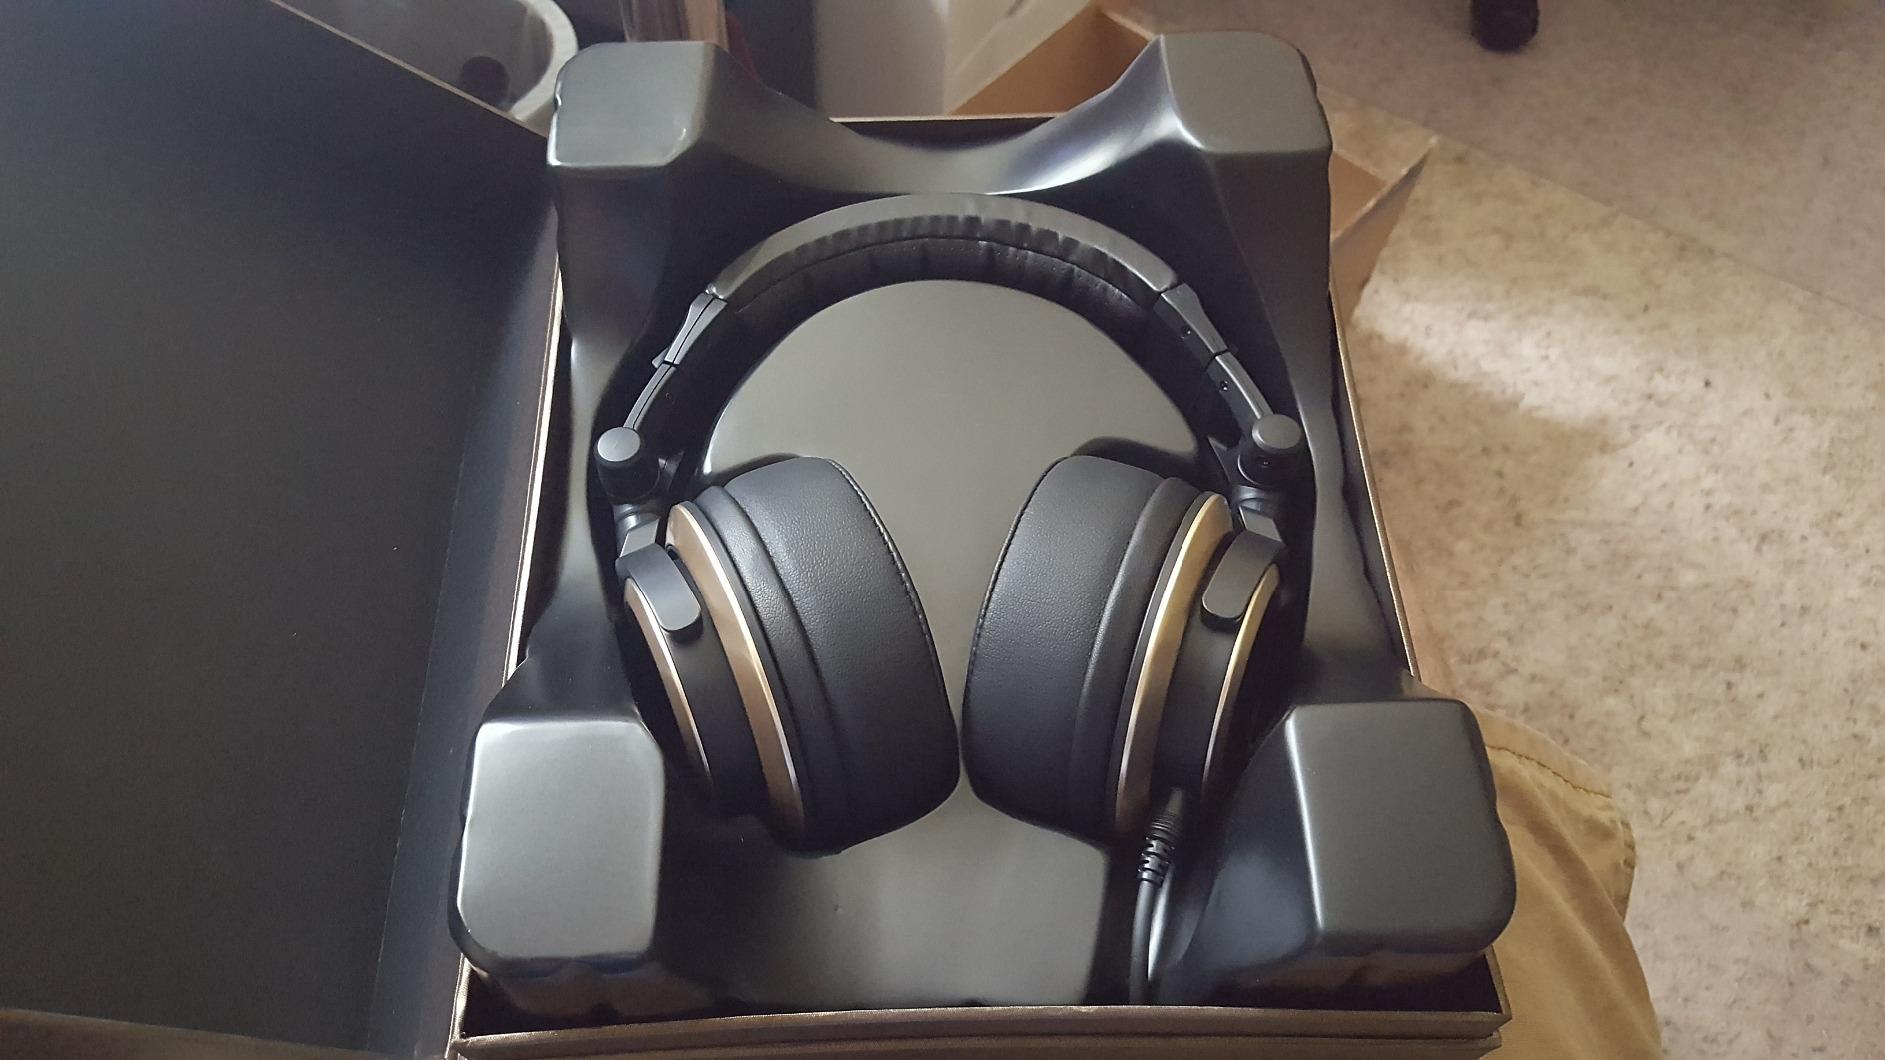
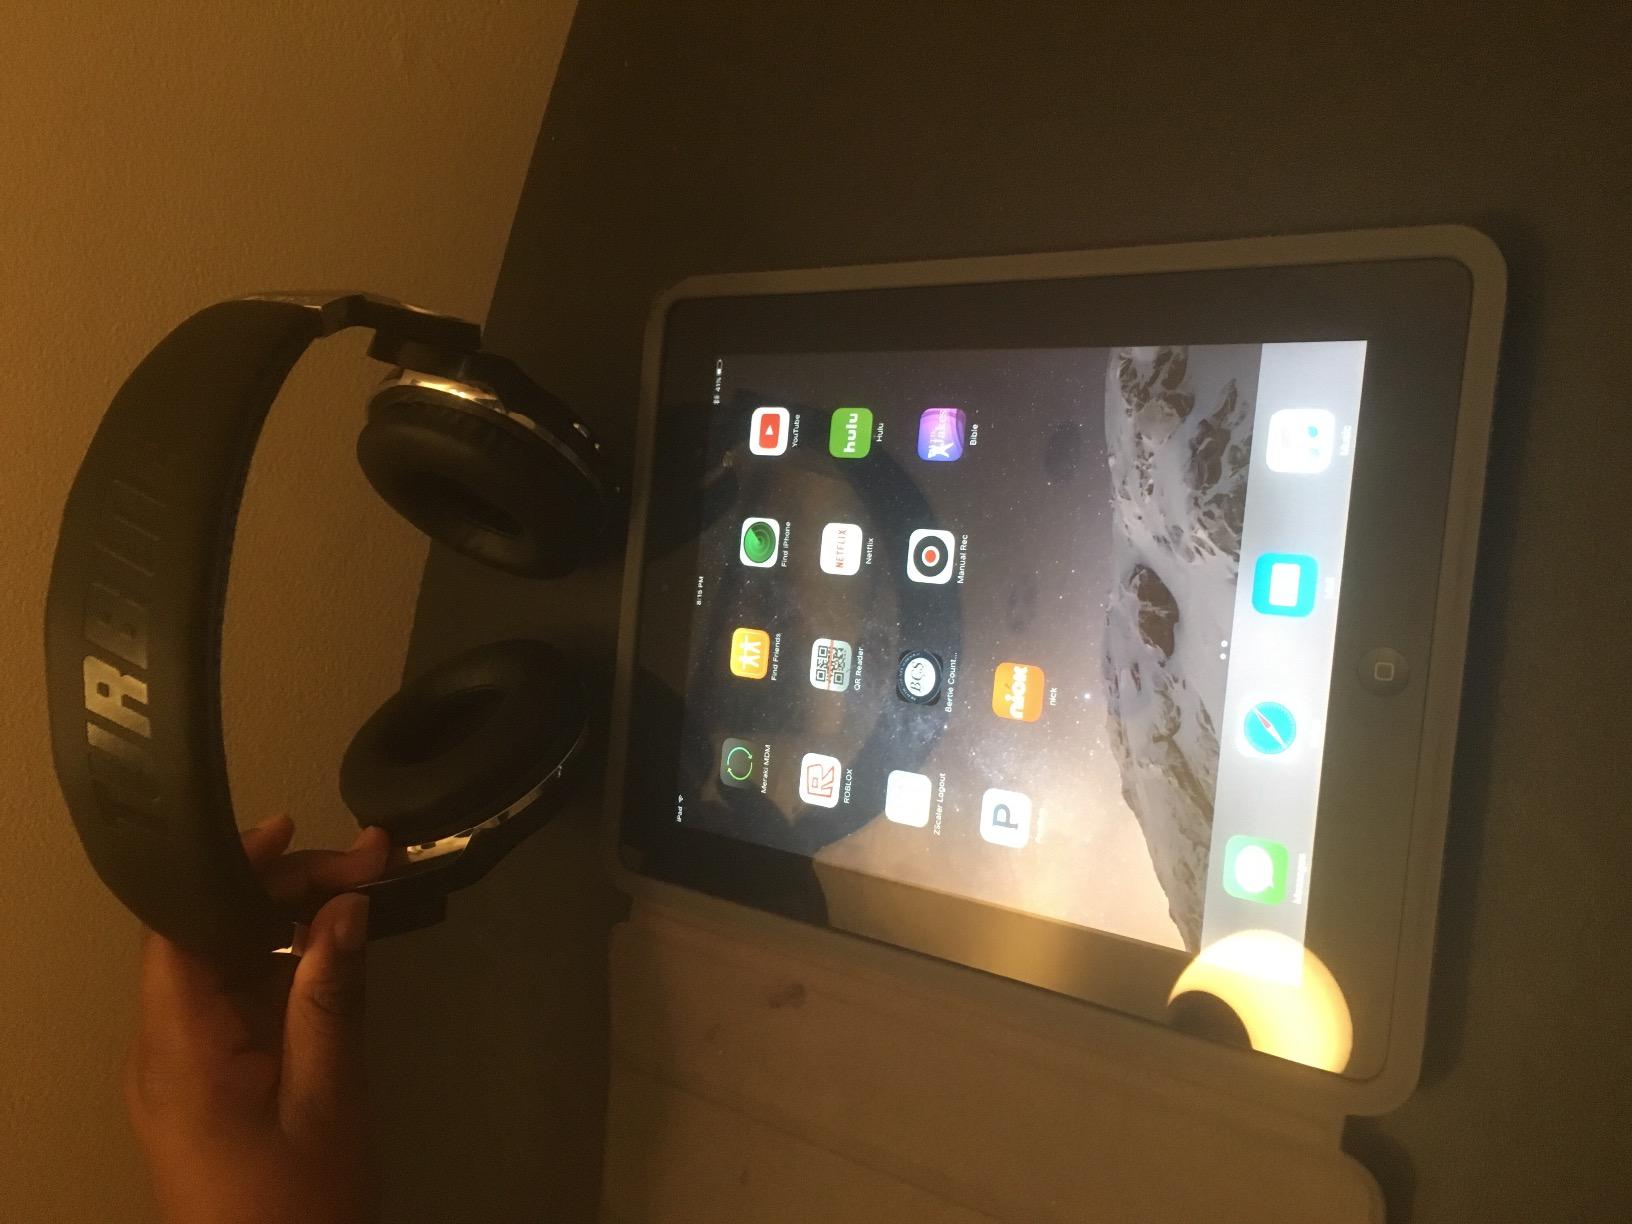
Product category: headphones
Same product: no